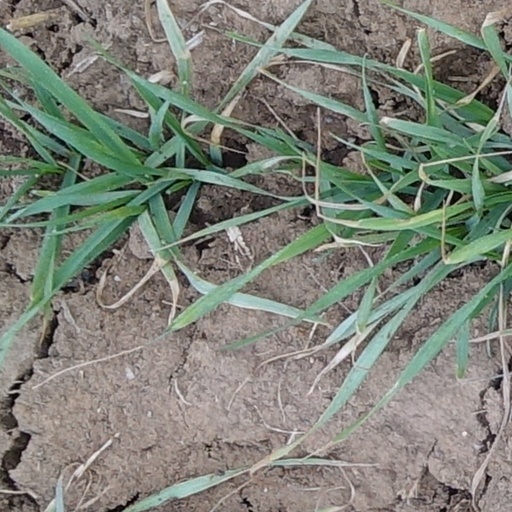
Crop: wheat